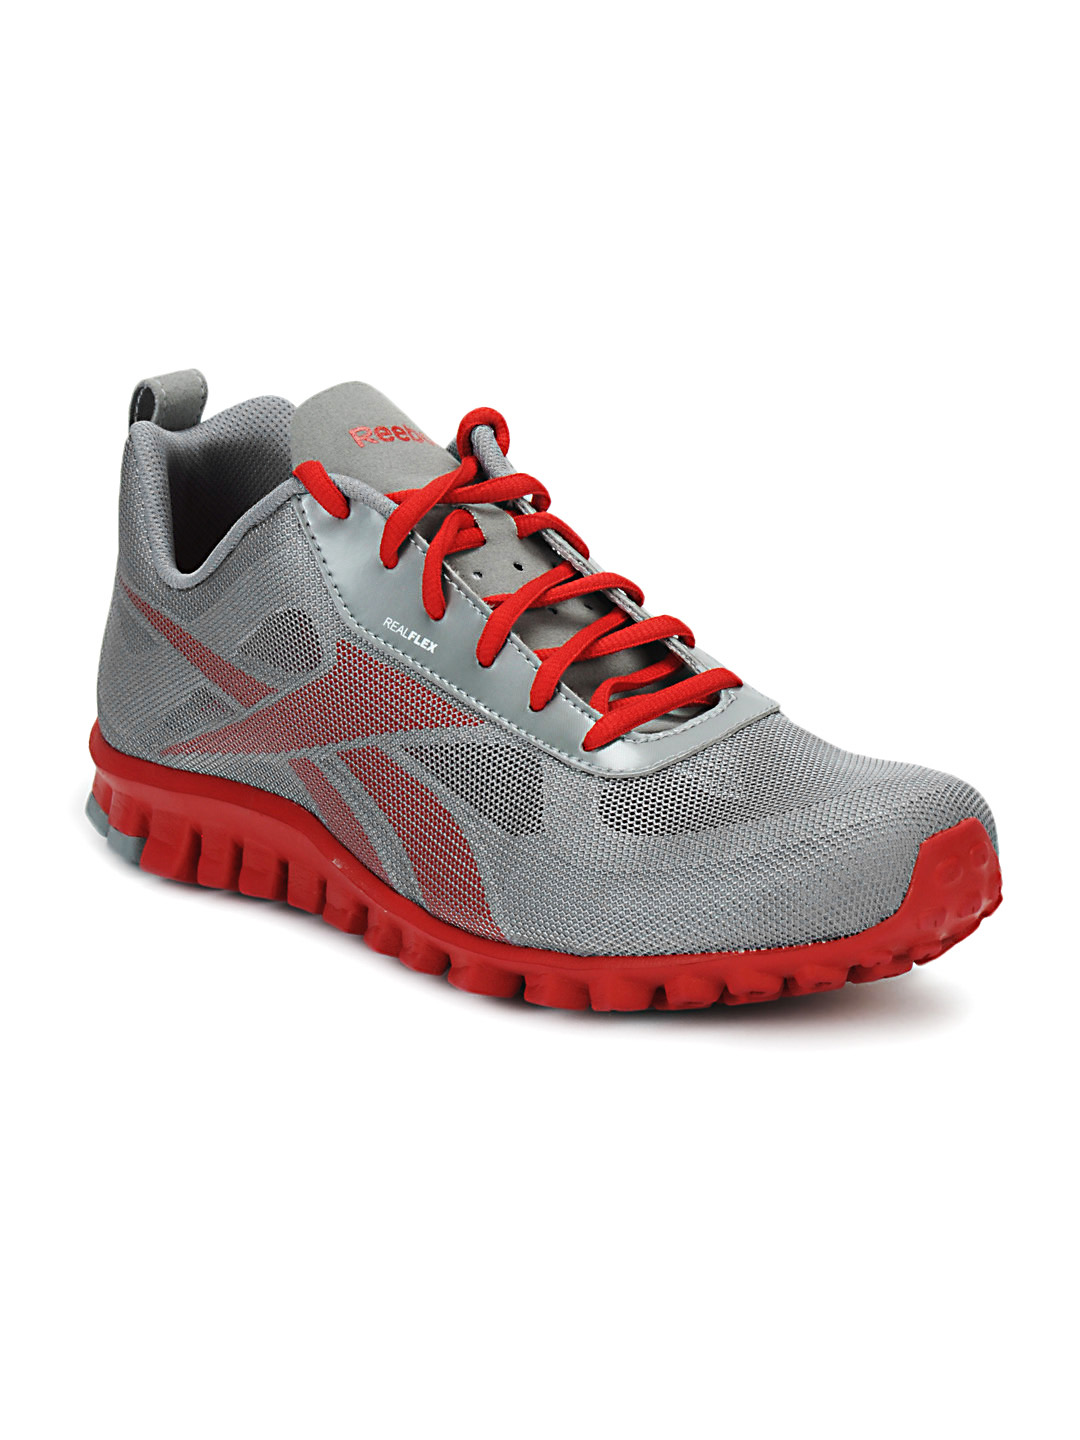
Reebok Men Grey Realflex Breeze Sports Shoes
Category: Footwear / Shoes / Sports Shoes
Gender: Men
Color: Grey
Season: Summer 2012
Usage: Sports